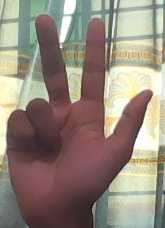
ASL sign: 3